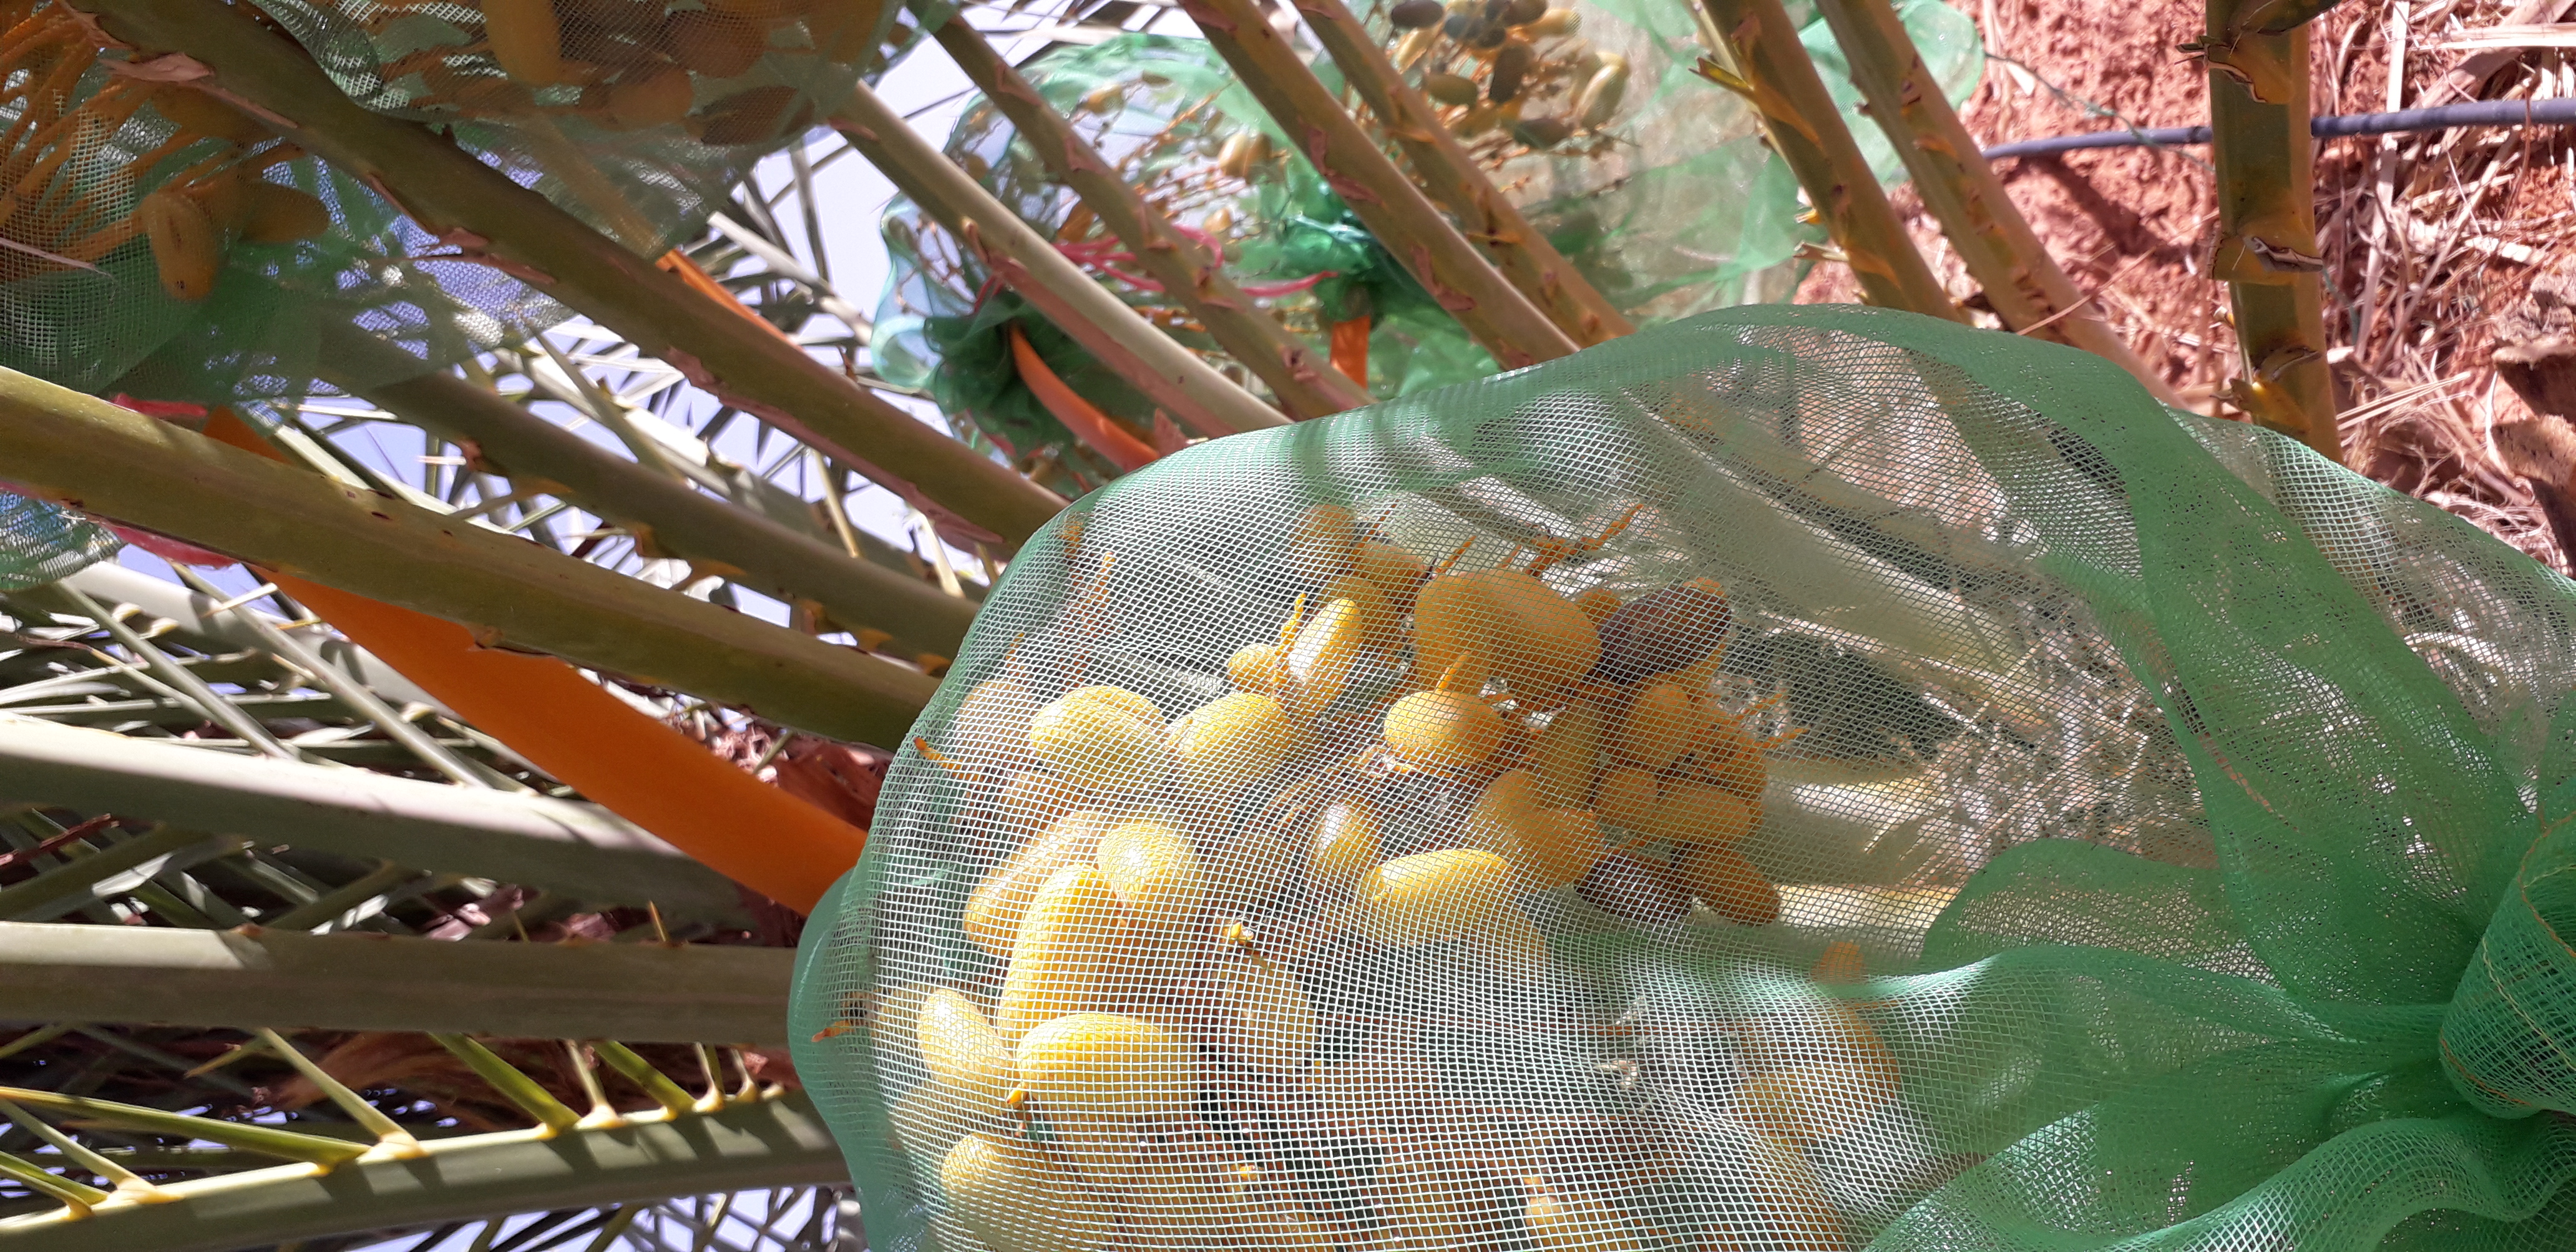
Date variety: kholt